Yuman (singer)

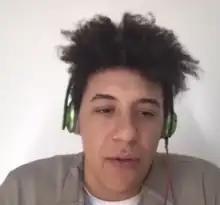

Yuri Santos Tavares Carloia (born on 11 August 1995), known professionally as Yuman, is an Italian singer-songwriter.